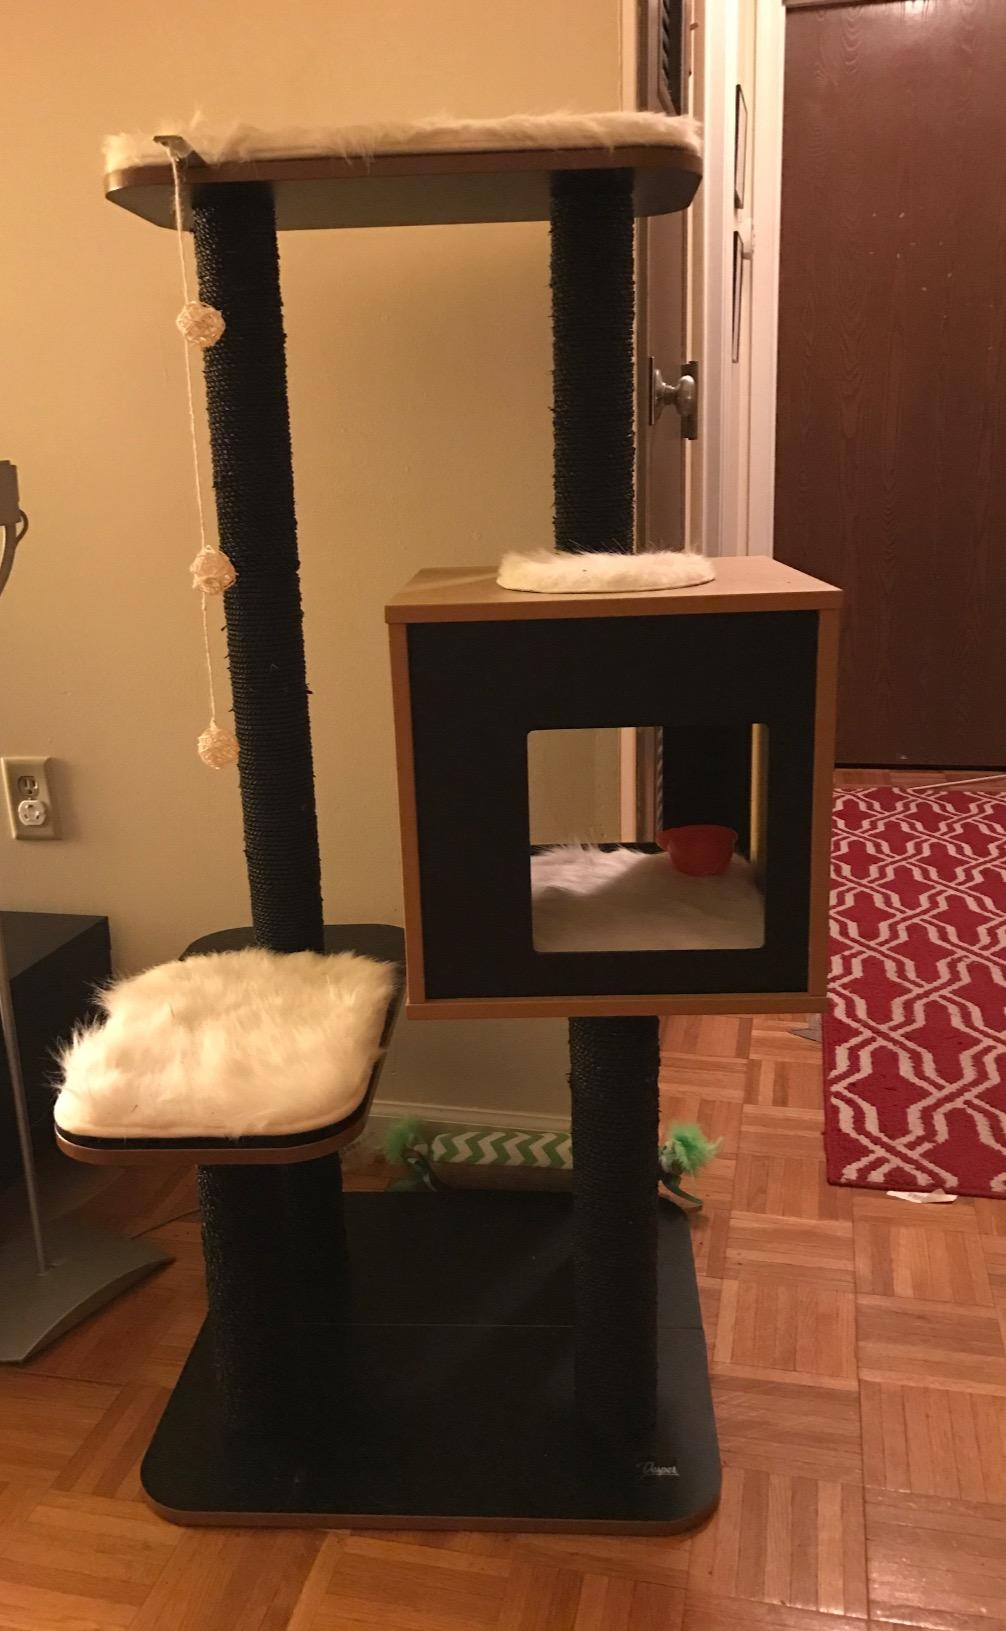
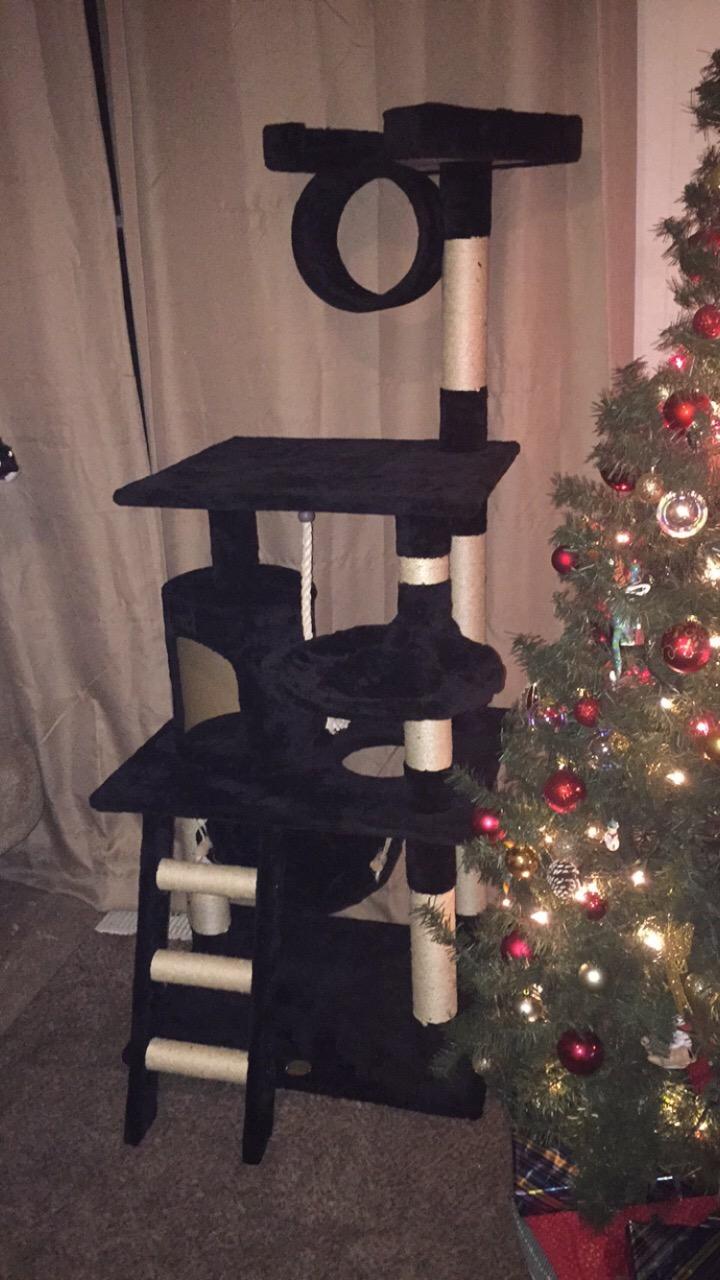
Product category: items_cat tree
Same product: no